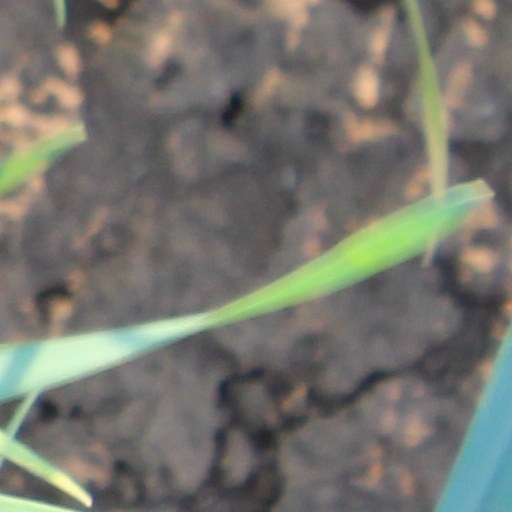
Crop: wheat